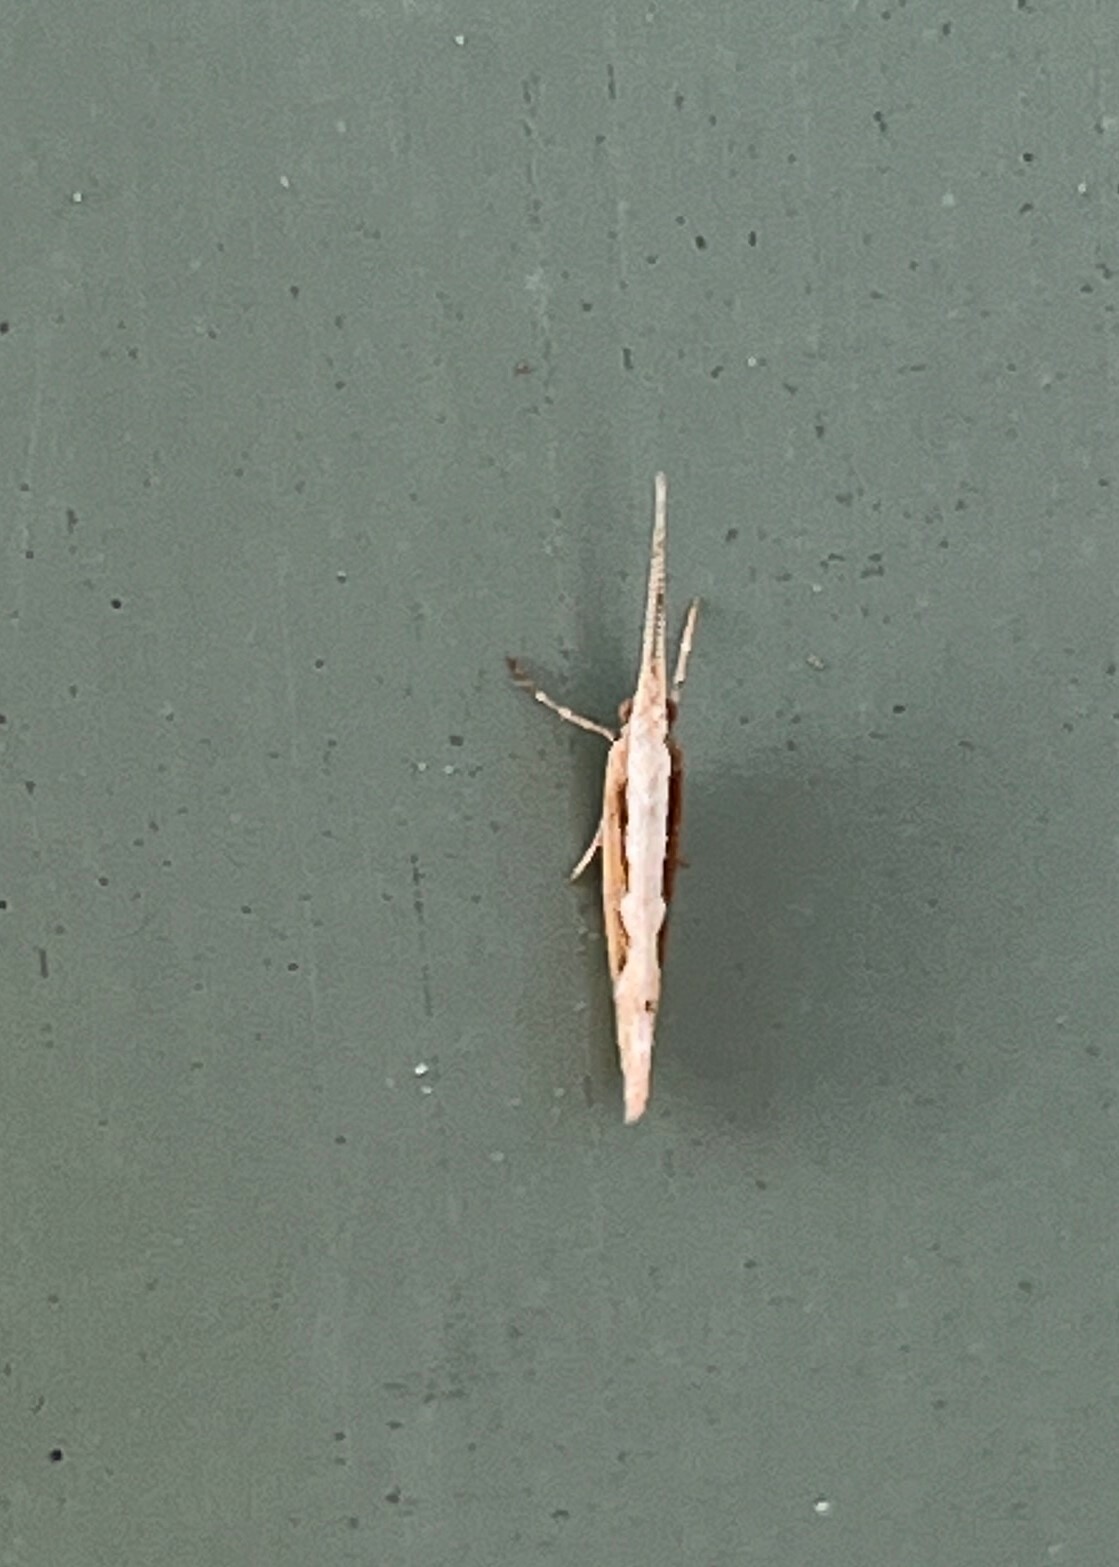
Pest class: diamondback_moth